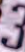
Number: 3